Christ Crowned with Thorns (Annibale Carracci)

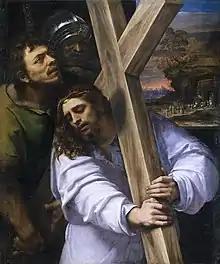
Sebastiano del Piombo, "Christ Bearing his Cross", Museo del Prado, Madrid

It is usually identified with a work mentioned by Giulio Mancini in his "Considerazioni sulla pittura" (1620), in which he refers to the artist painting a "Christ whipped and pulled by the hair for the chapels of the "manigoldi" in the manner of fra Bastiano [i.e. Sebastiano del Piombo]" as an angry riposte to comments from his patron Odoardo Farnese on the superiority of past painters over present ones. Odoardo then saw the work hanging on a wall of the Palazzo Farnese, mistook it for a work by Luciani and stated that it confirmed his previous assertion, to which Annibale immediately replied that the work's artist was by "the grace of God, [still] alive".